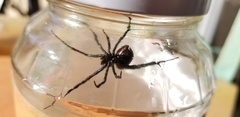
Species: Lactrodectus_hesperus